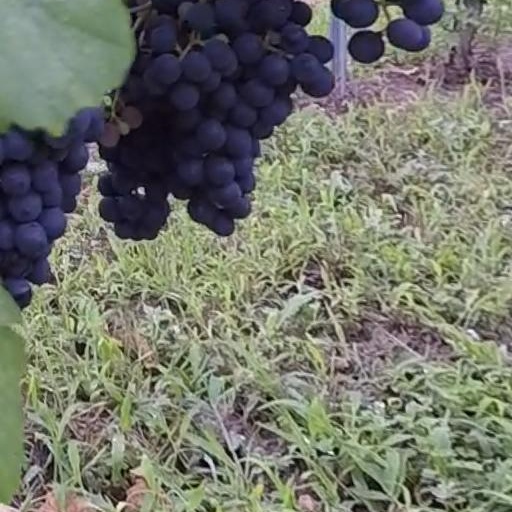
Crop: grape